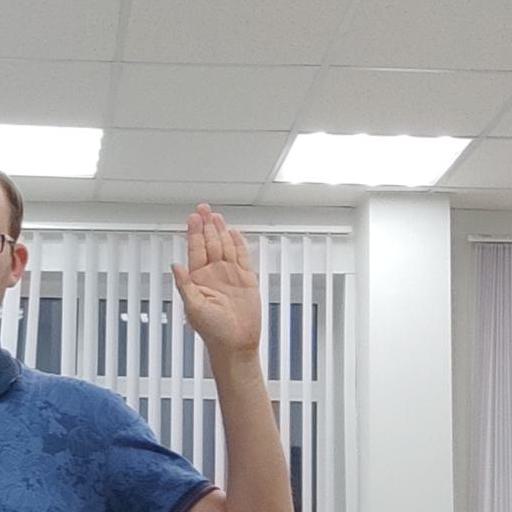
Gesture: stop